Skopje

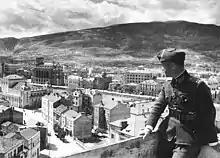
A Bulgarian officer looking at Skopje's centre, April 1941

In the 1467/68 and 1568/69 defter, Skopje had a majority Muslim population. The 1467/68 defter recorded 33 Muslim town quarters with 637 houses whereas the Christians had 11 quarters with 277 houses. In 1568/69 there were 57 Muslim quarters and only 9 Christian.